Roman Dacia

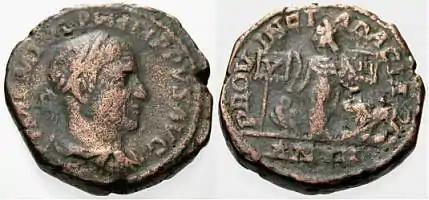
A sestertius minted to commemorate the province of Dacia and its legions

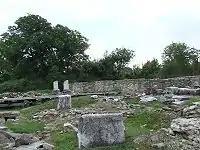
The amphitheatre at Ulpia Traiana Sarmizegetusa

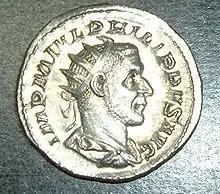
Emperor Philip the Arab (244–249)

Hadrian was at Antioch in Syria when word came through of the death of Trajan. He could not return to Rome, as he was advised that Quadratus Bassus, ordered by Trajan to protect the new Dacian territories north of the Danube, had died there while on campaign. As a result of taking several legions and numerous auxiliary regiments with him to Parthia, Trajan had left Dacia and the remaining Danubian provinces below strength. The Roxolani allied themselves with the Iazyges to revolt against Rome, as they were angry over a Roman decision to cease payments to which Trajan had agreed. Therefore, Hadrian dispatched the armies from the east ahead of him, and departed Syria as soon as he was able.